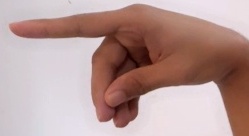
ASL sign: P